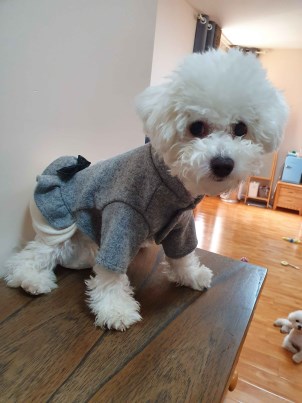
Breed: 3083-n000117-Bichon_Frise